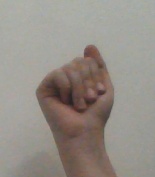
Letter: saad